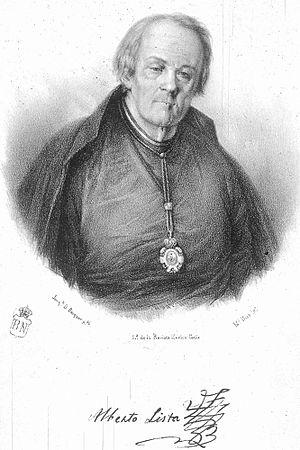
Un peintre de cour est un artiste qui peint pour les membres des familles royales ou des familles de la noblesse, parfois avec un salaire fixe et à une condition d'exclusivité où l'artiste ne doit pas entreprendre d'autres activités. Surtout à la fin du Moyen Âge, ils sont souvent titulaires de la charge de gentilhomme de la Chambre. Outre leur rémunération, ils reçoivent habituellement un titre officiel et souvent une pension à vie, même si les arrangements sont très variables. Pour l'artiste, une nomination à la cour a l'avantage de le libérer des restrictions des guildes de peintre locales, bien qu'au Moyen Âge et à la Renaissance, ils soient aussi souvent amenés à faire des travaux décoratifs dans les palais et à créer des œuvres temporaires pour des divertissements et des expositions de cour. Certains artistes, comme Jan van Eyck ou Diego Velázquez, sont utilisés dans d'autres capacités à la cour en tant que diplomates, fonctionnaires ou administrateurs